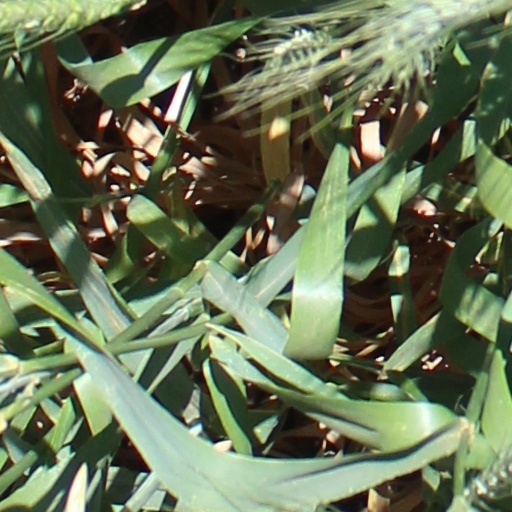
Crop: wheat